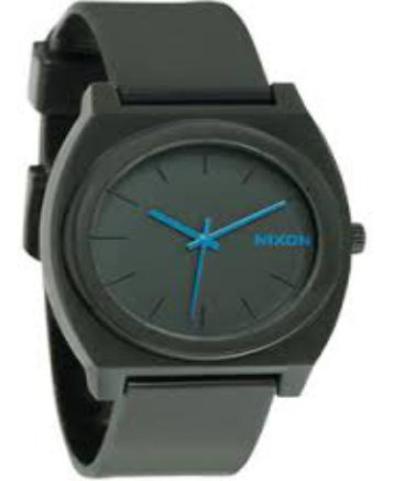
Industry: Electronic